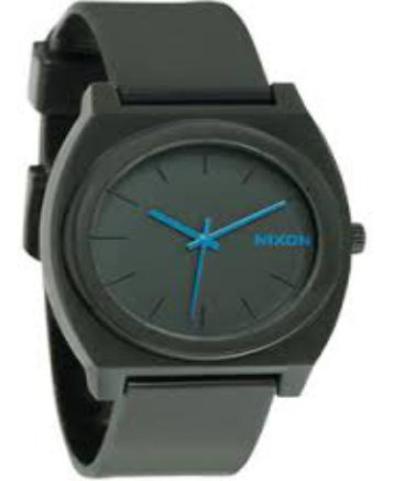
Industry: Electronic